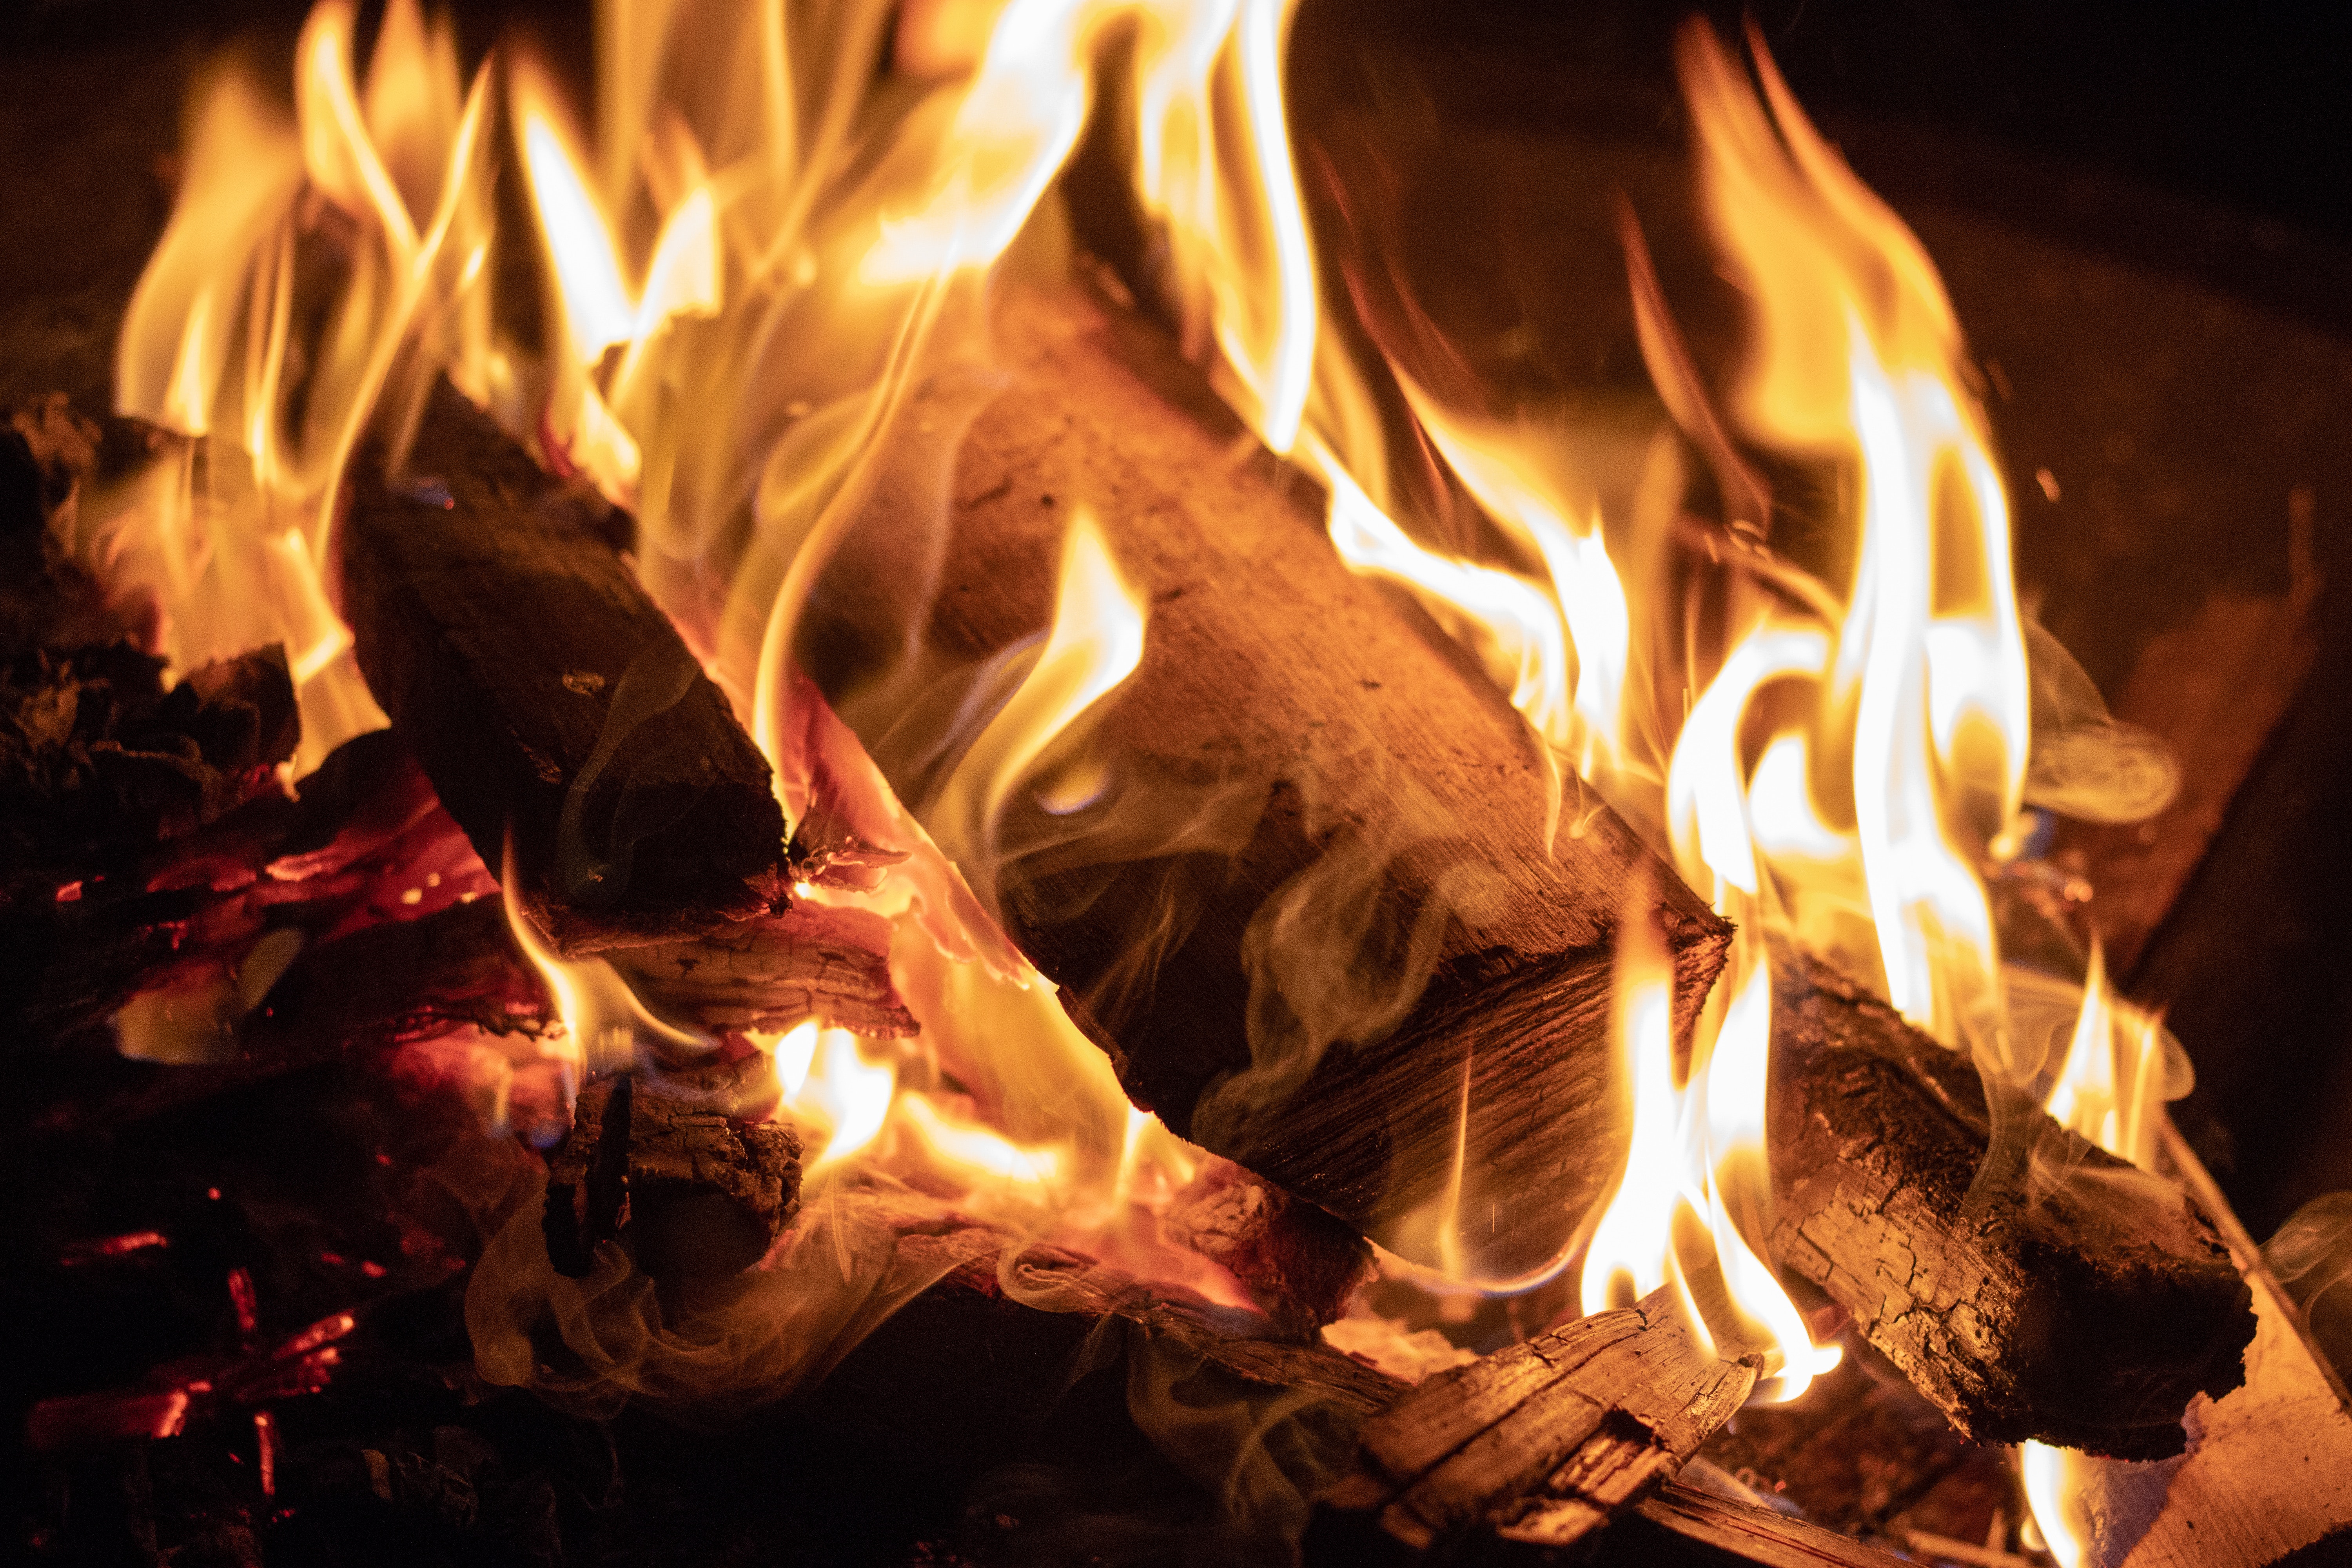
fire, flame, heat, bonfire, campfire, event, night